Trams in Brisbane

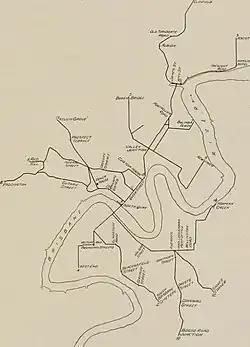
Network in 1903

Known as "big Lizzie", also sometimes referred to as a "New York type tram", tram 301 was intended to be the first of a fleet of inter-urban trams. It was built by J. G. Brill Company in 1912 and imported in 1914. It was unusual for a Brill stepless car in that it was partially made of timber, rather than the normal all-metal construction. It was the first fully enclosed tram in Brisbane. Heavy and troubled by poor road clearance, it usually only saw service on the West End – Ascot line and was withdrawn from service in 1935.